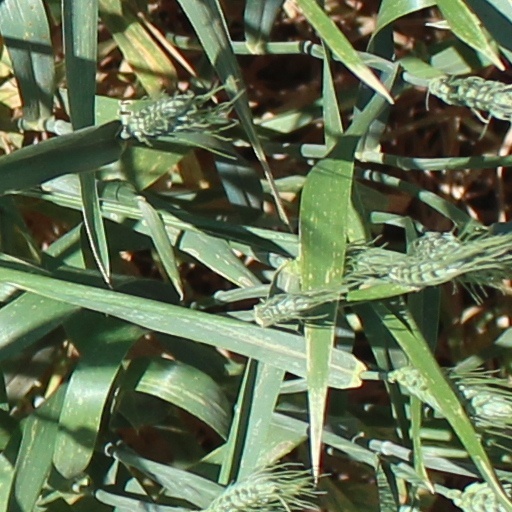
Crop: wheat